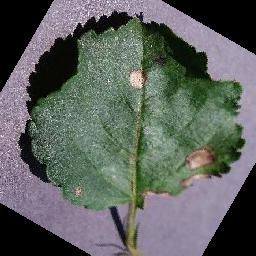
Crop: apple
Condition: black_rot